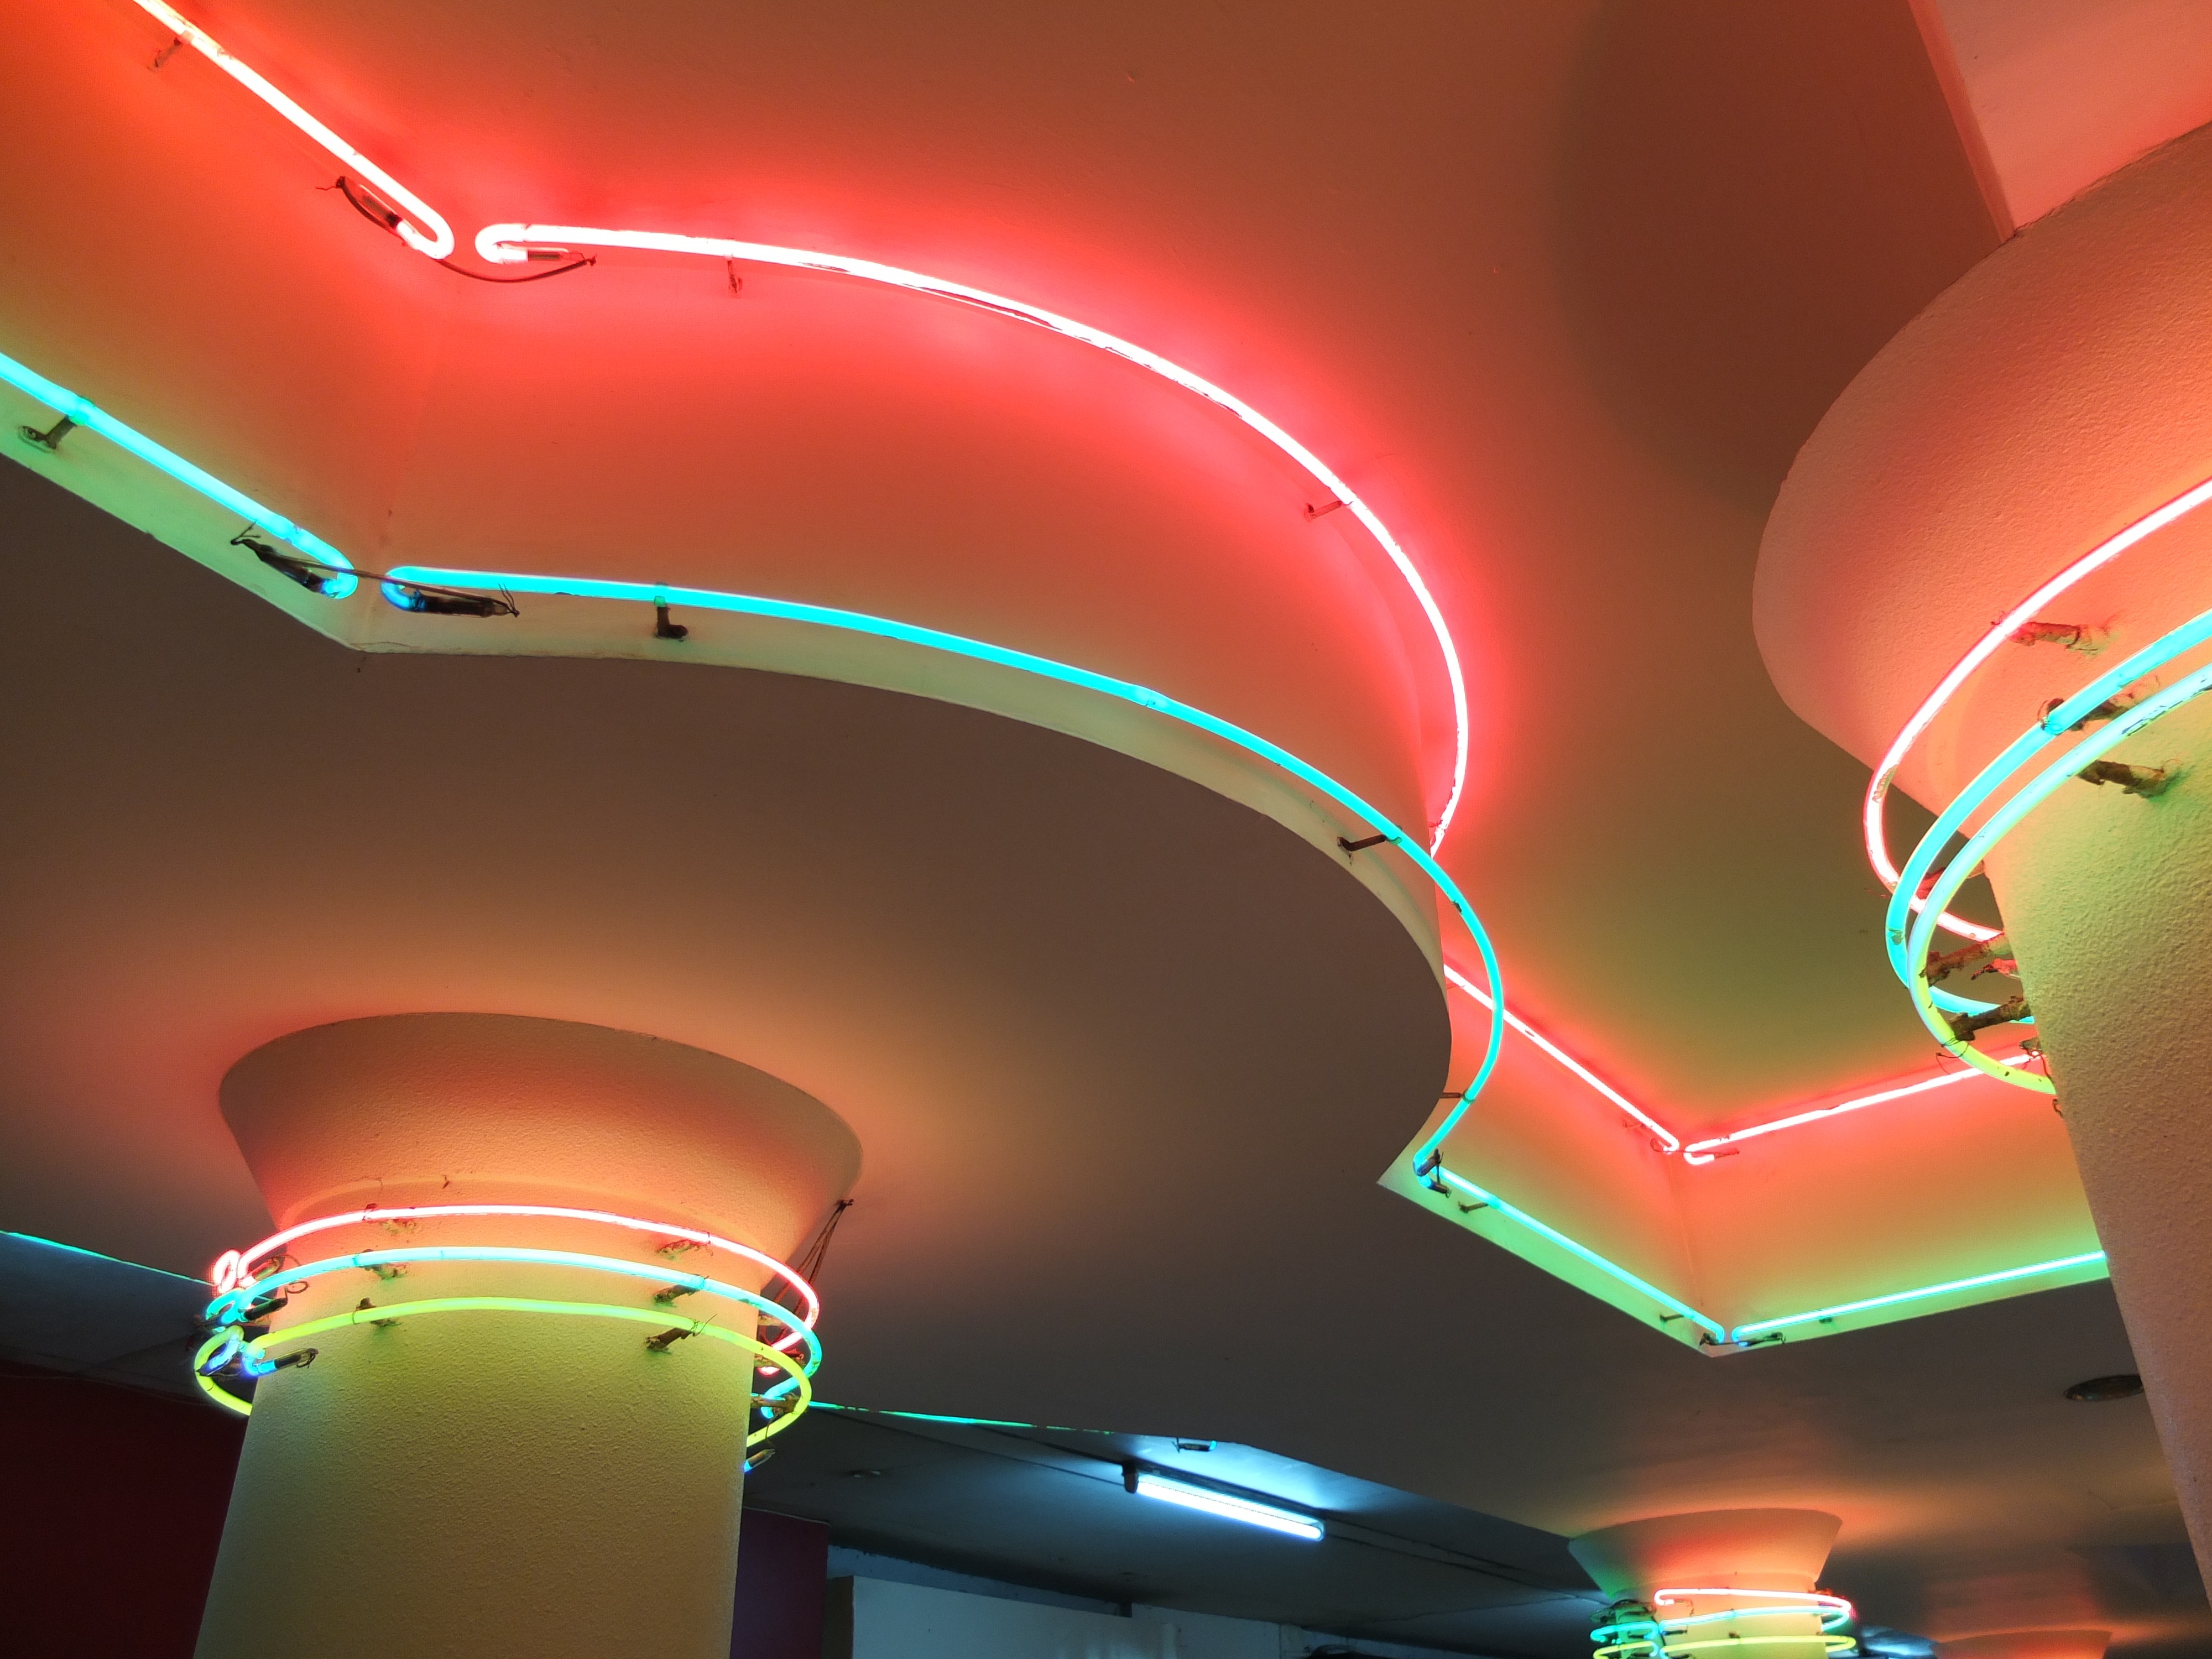
light, night, retro, ceiling, line, green, color, glow, colorful, lighting, neon, rainbow, electric, shape, atmosphere of earth